Sarah Glenn

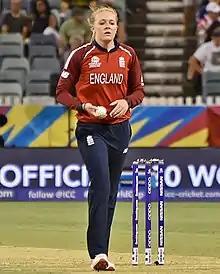
Glenn playing for England during the 2020 ICC Women's T20 World Cup

Sarah Glenn (born 27 August 1999) is an English cricketer who plays for the England women's cricket team as a leg break bowler. She also plays for Derbyshire, The Blaze, London Spirit and Brisbane Heat. After making her England debut in 2019, she played in the 2020 ICC Women's T20 World Cup and broke into the top 10 of the ICC T20I Bowling Rankings later that year. In September 2022, she rose to second in the Women's Twenty20 International (WT20I) bowling rankings.